Lake Erie

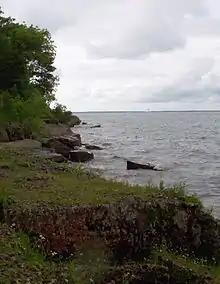
Alvar habitat on Kelleys Island. South Bass Island visible in distance.

Lake Erie infamously became very polluted in the 1960s and 1970s as a result of the quantity of heavy industry situated in cities on its shores, with reports of bacteria-laden beaches and fish contaminated by industrial waste. In the 1970s, patches of the lake were declared dead because of industrial waste and sewage from runoffs; as "The New York Times" reporter Denny Lee wrote in 2004, "The lake, after all, is where the Rust Belt meets the water."